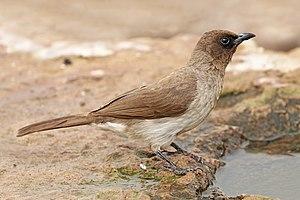
Le Bulbul des jardins est une espèce de passereaux de la famille des Pycnonotidae.
Le parc national de Souss-Massa, créé en 1991, se situe au Maroc dans la région de Souss-Massa-Drâa, entre Agadir et Tiznit. L'entrée du parc de l'Oued Massa est au bout du village de Sidi-Bnazern. Située à l'embouchure de l'Oued Massa, cette réserve naturelle, d'une superficie de 33 800 hectares, abrite aussi bien les mammifères, comme les mangoustes, chacals, sangliers et gazelles, que des oiseaux, comme les goélands, faucons, cormorans et hérons.